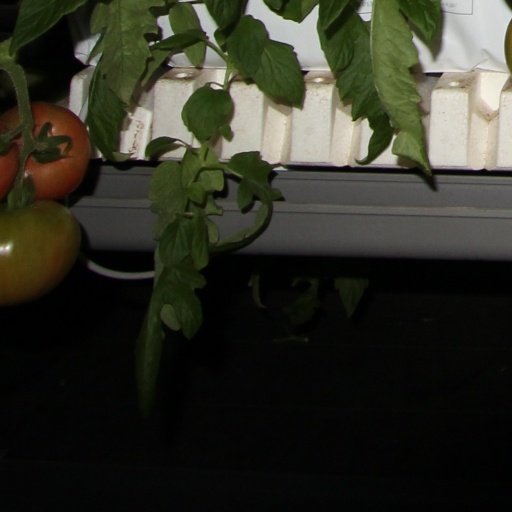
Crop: tomato